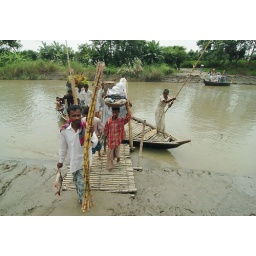
Villagers being transported by boats to cross a river in Jadhovpur village of Damrai district. PHOTO/FARJANA KHAN GODHULY